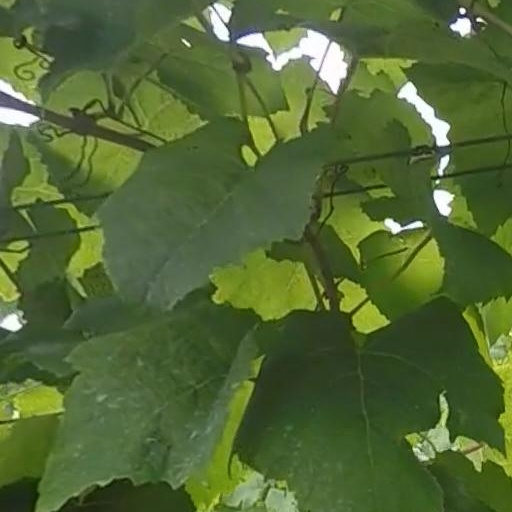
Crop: grape